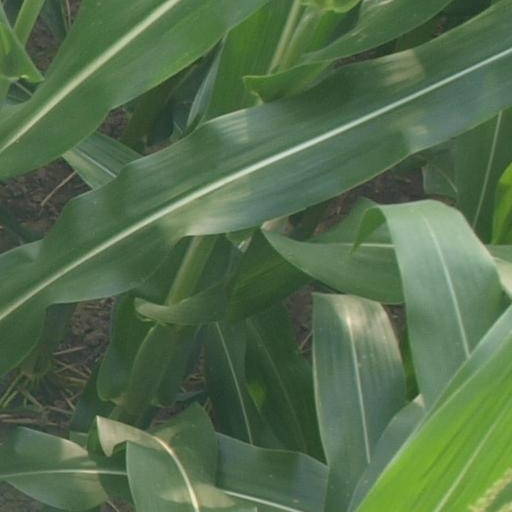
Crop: maize; corn